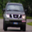
Label: automobile